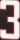
Number: 3